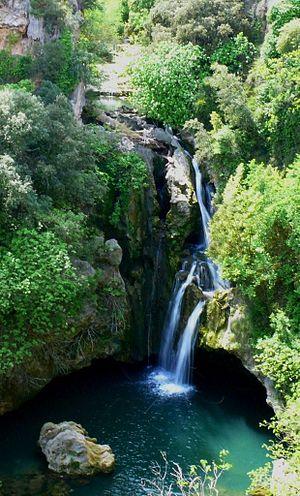
La Motte (Var), Le saut du Capelan, cascade (par chmprod 2008)
La Motte est une commune française située dans le département du Var, en région Provence-Alpes-Côte d'Azur.